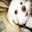
Label: dog